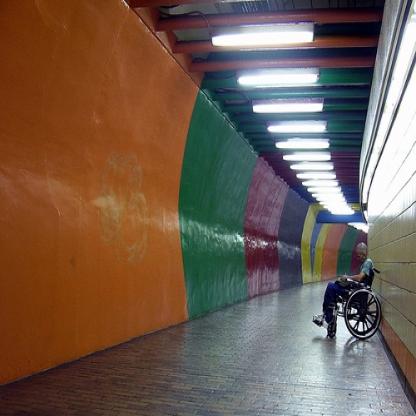
Scene: Indoor